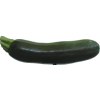
Label: dark_zucchini